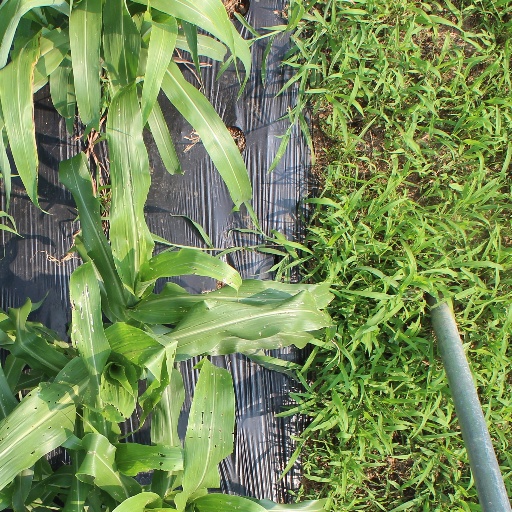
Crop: sorghum